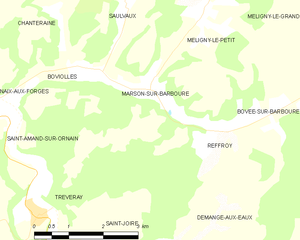
Marson-sur-Barboure est une commune française située dans le département de la Meuse, en région Grand Est.